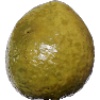
Label: Guava 1